Schlumbergera

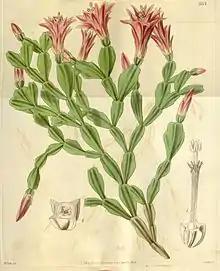
Drawing is probably of a pressed specimen as it appears flat; the base is at the bottom and the plant then branches repeatedly – about six times in the longest branch. Most branches end in either buds or regular flowers which are pinkish.

The genus is one of a small number belonging to a group of cacti classified as the tribe Rhipsalideae. Species of cacti belonging to this group are quite distinct in appearance and habit from most other cacti since they grow on trees or rocks as epiphytes or lithophytes. Although the species are easy to identify as members of the Rhipsalideae, for many years there was confusion as to how they should be divided into genera. This confusion extended to "Schlumbergera", whose complicated taxonomic history has been detailed by McMillan and Horobin. The modern genus "Schlumbergera" was created by Charles Lemaire in 1858. The name commemorates Frédéric Schlumberger, who had a collection of cacti at his chateau near Rouen. Lemaire placed only one species in his new genus – a plant discovered in Brazil in 1837 which had been named "Epiphyllum russellianum" by William J. Hooker. Lemaire renamed it "Schlumbergera epiphylloides" (under the current rules of botanical nomenclature it should have been called "Schlumbergera russelliana", which is its current name).